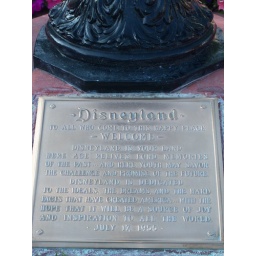
Plaque at the base of the flag pole in Town Square